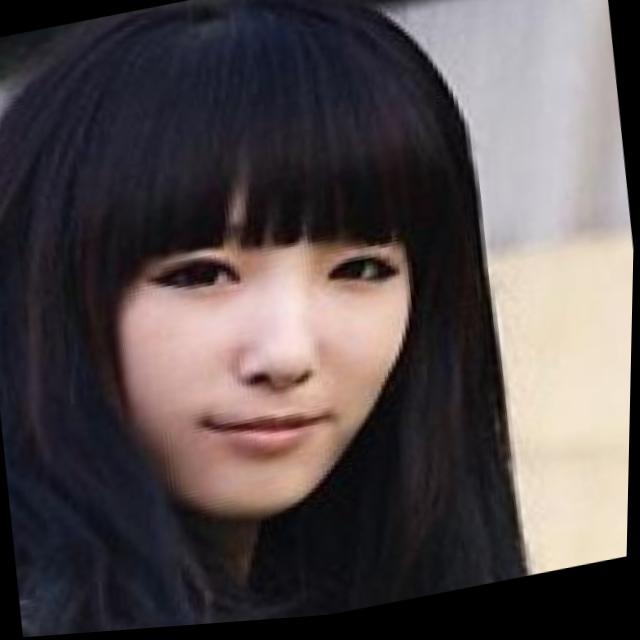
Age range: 21-44